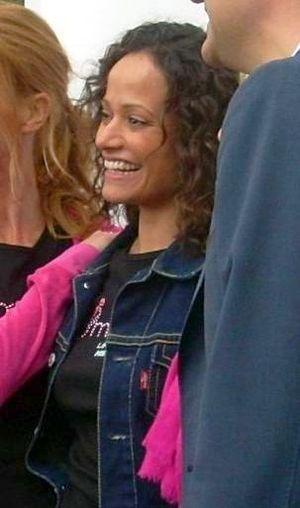
Judy Reyes est une actrice américaine née le 5 novembre 1967 dans le Bronx, New York.